Guess (TV program)

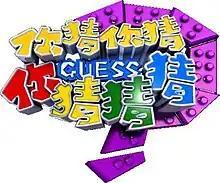
Logo

Guess was a Taiwanese television variety show, hosted by Jacky Wu and other hosts, that began on 2 November 1996 and ended its run on 18 August 2012. It was broadcast in Taiwan, weekly on Saturdays from 22:00 to 00:00 on free-to-air China Television (CTV) (中視) and syndicated to be broadcast in Singapore weekly on Saturdays 23:30 on free-to-air MediaCorp Channel U and Malaysia's 8TV weekly on Sundays 17:00 to 18:30.